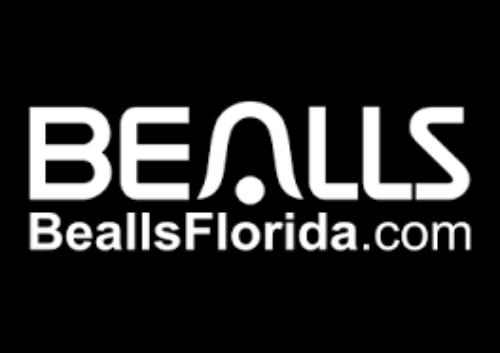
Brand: bealls
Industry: Others